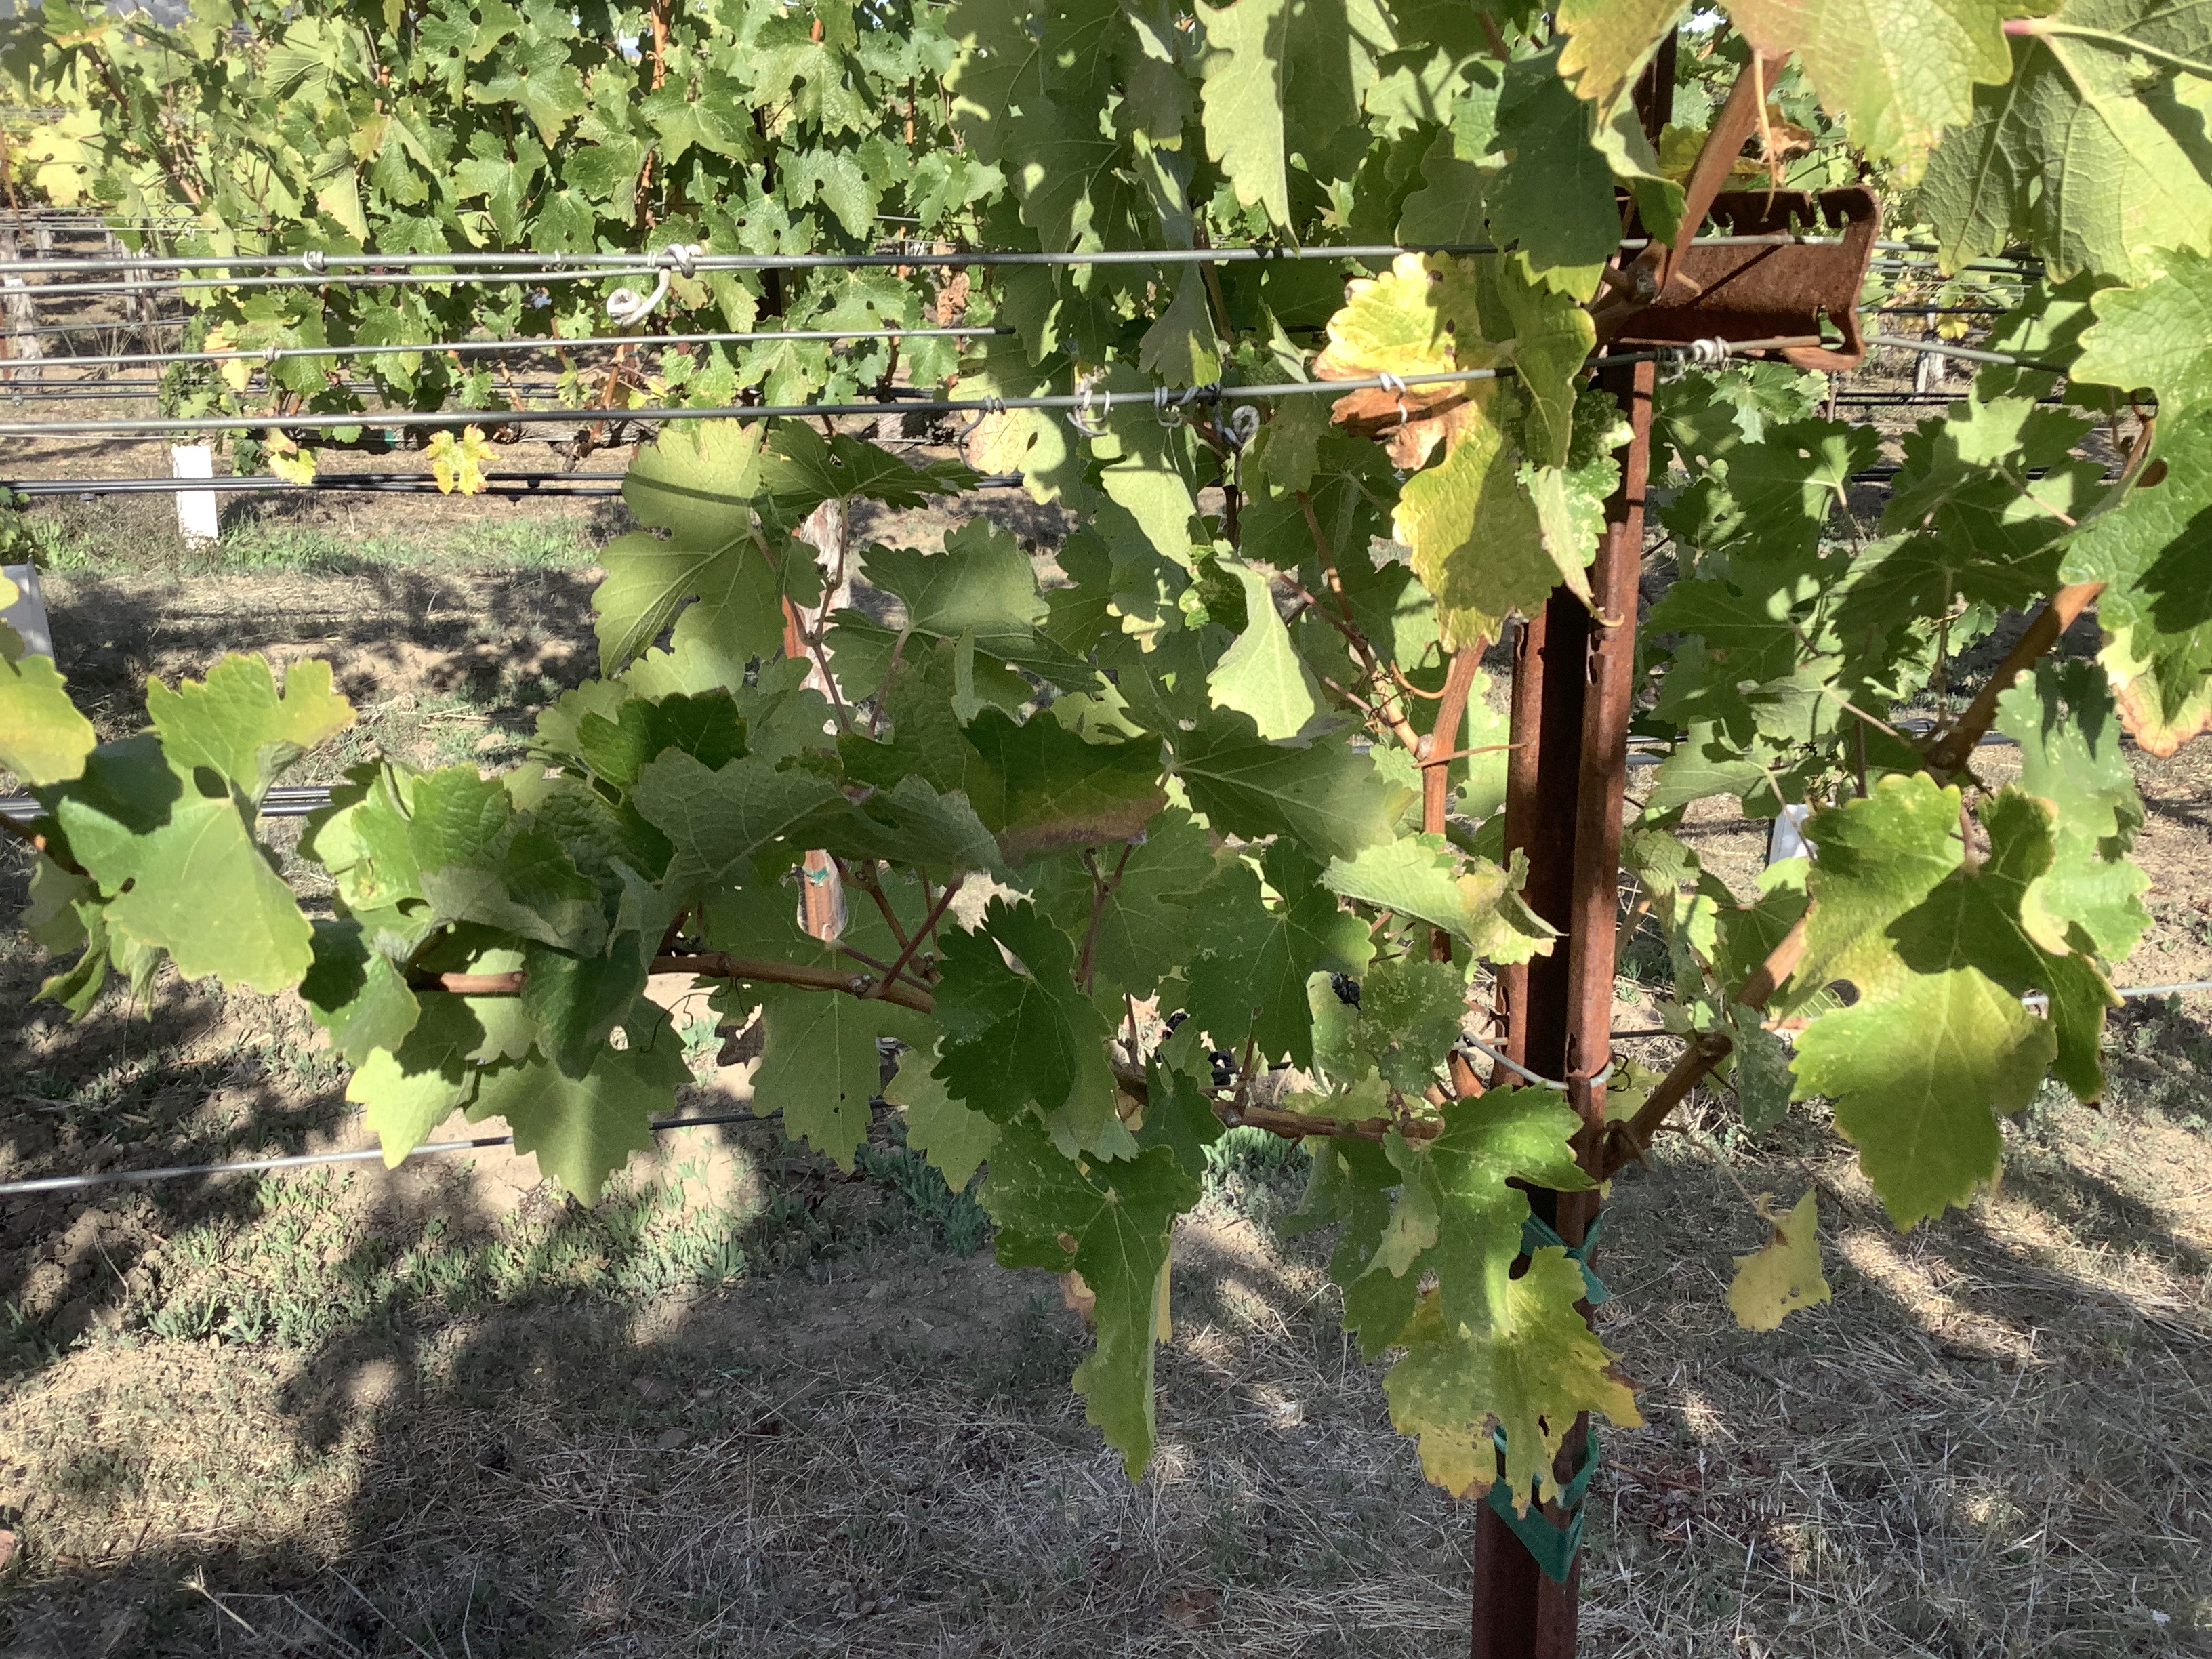
Label: No Virus